Golden Age of Detective Fiction

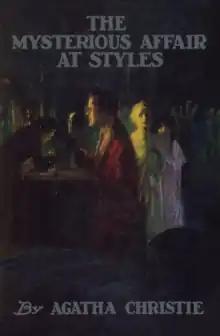
Cover of "The Mysterious Affair at Styles", the first book featuring Hercule Poirot, by Agatha Christie

The Golden Age of Detective Fiction was an era of classic murder mystery novels of similar patterns and styles, predominantly in the 1920s and 1930s. While the Golden Age proper is usually taken to refer to works from that period, this type of fiction has been written since at least 1911 and is still being written.